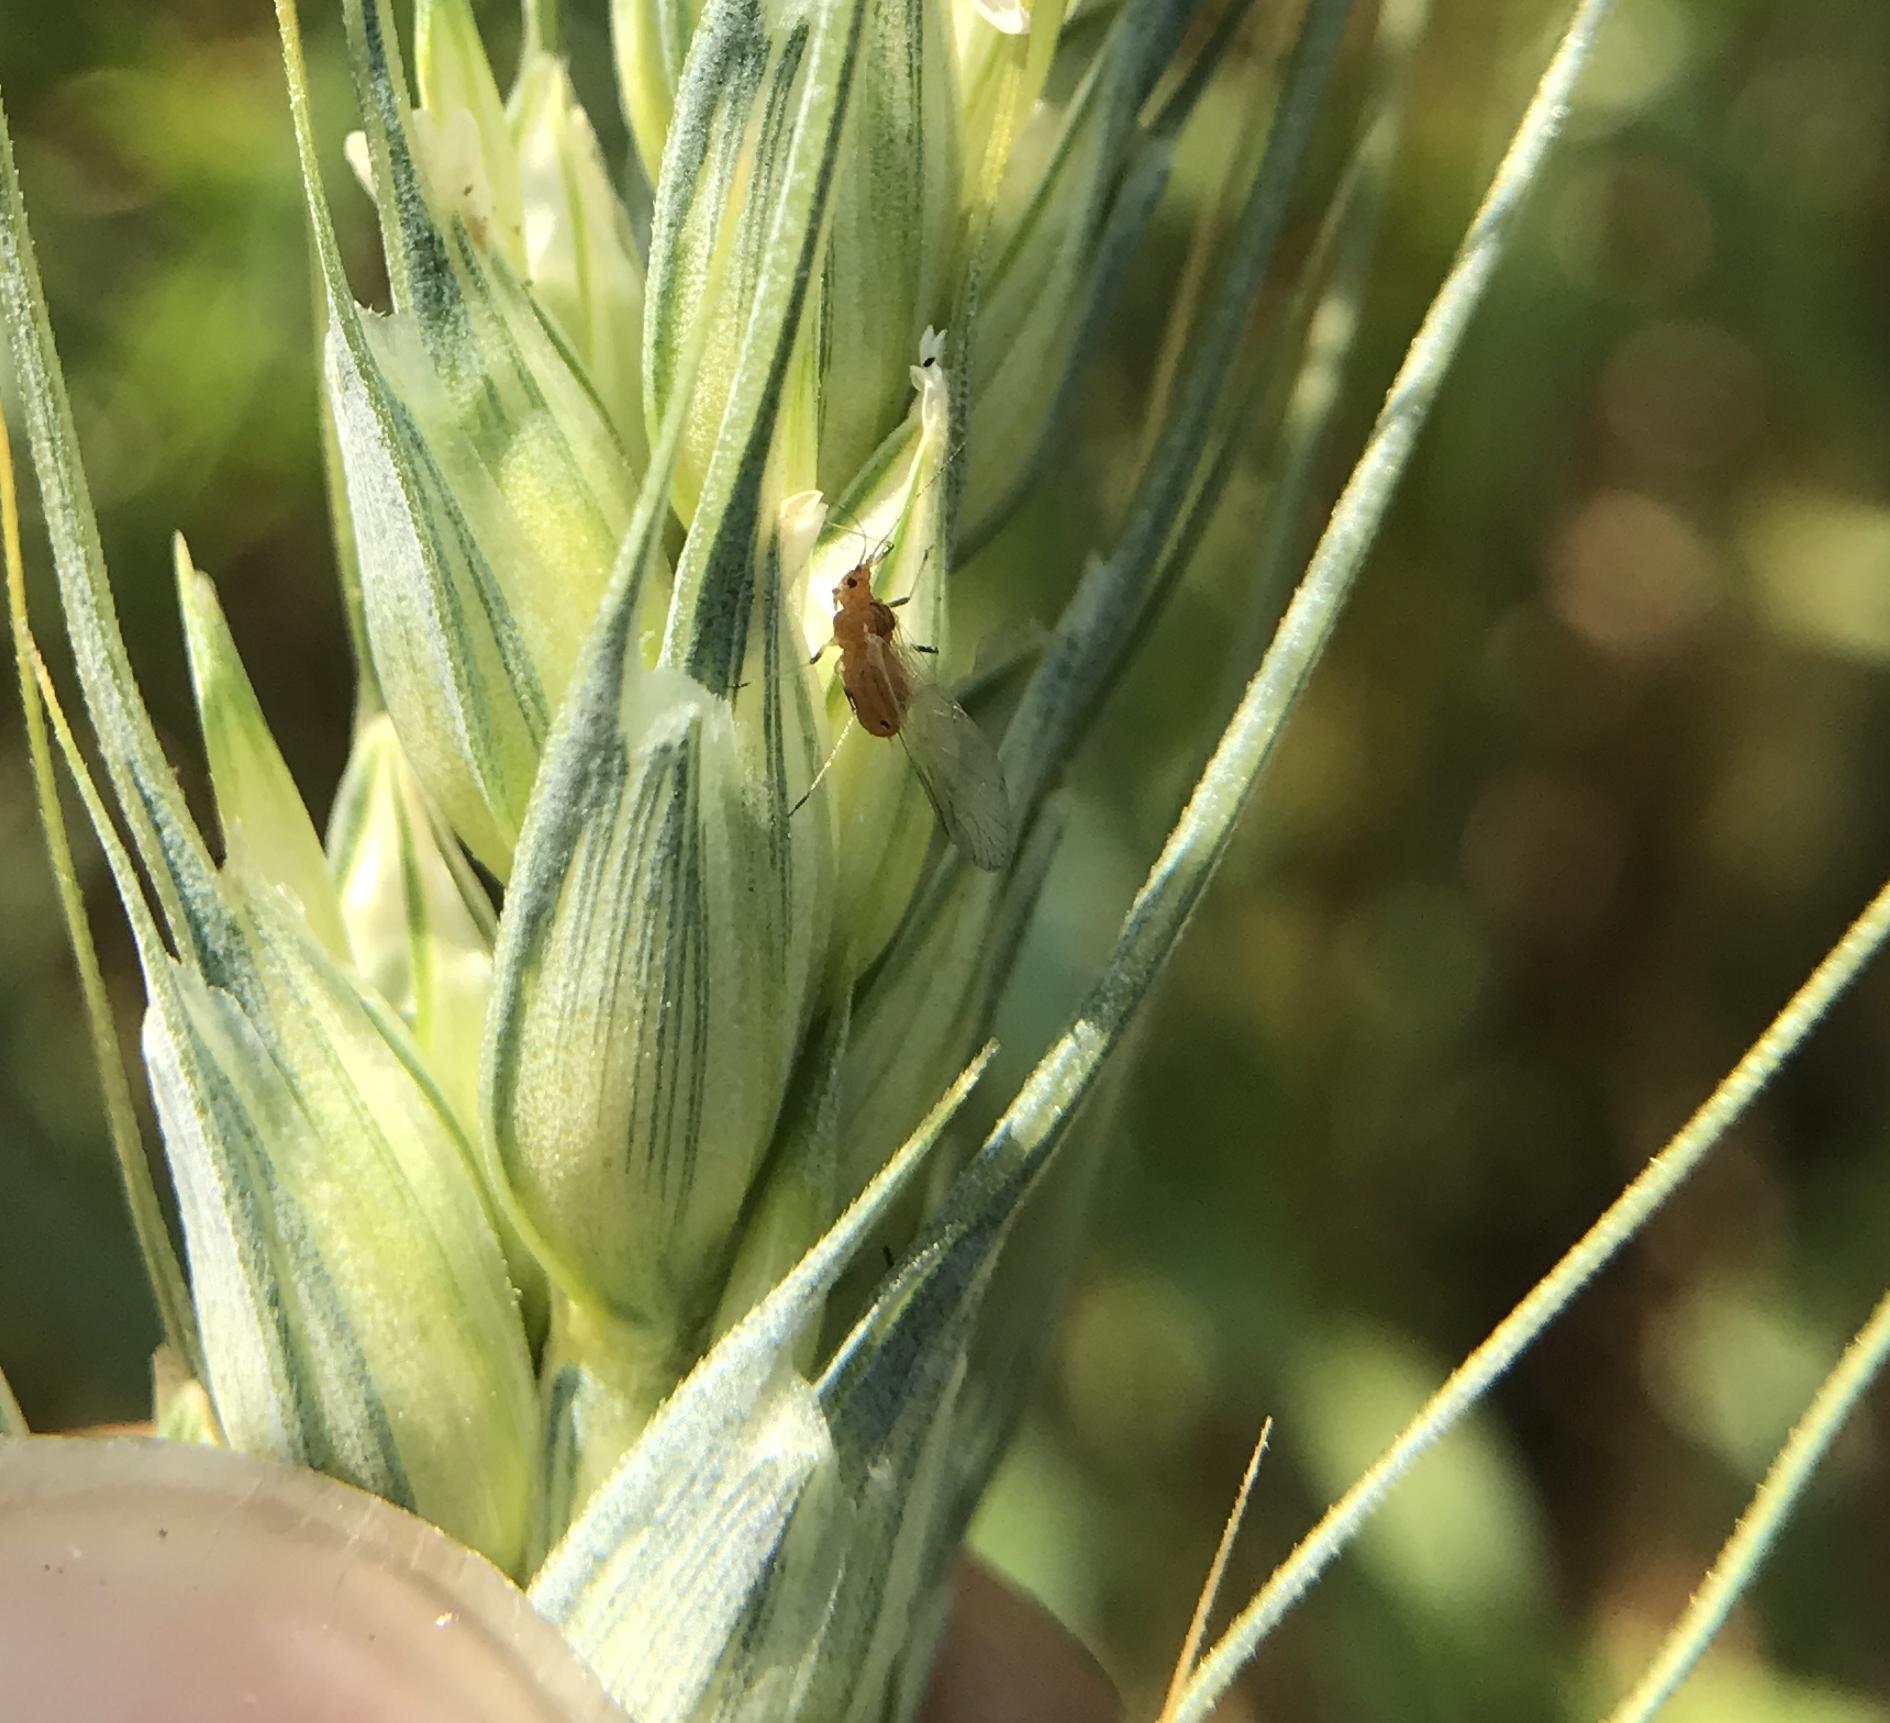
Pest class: english_grain_aphid